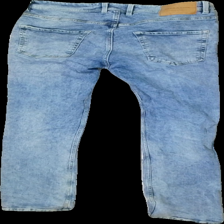
View: back
Type: Jeans
Category: Ladies
Brand: Not in the list
Brand text on label: Stock & Hank
Colors: Blue
Material: 100% cotton
Season: All
Trend: Denim
Price range: <50
Recommended usage: Recycle
Description: Blue ripped jeans
Comment: damaged elastane